Nutter McClennen & Fish

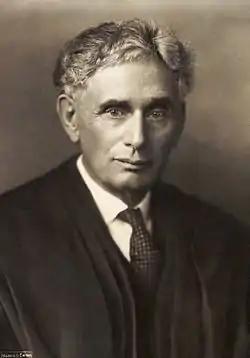
Louis Brandeis

The law firm was founded in 1879 by Harvard Law School classmates Samuel D. Warren II and Louis Brandeis. The firm operated under the name Warren & Brandeis until 1897, although Warren left active practice in 1888 to take over his family's business. William Harrison Dunbar, son of a Harvard professor, joined the firm in 1886, and George Read Nutter joined in 1889. The firm took the name Brandeis Dunbar & Nutter in 1897 and kept that name until 1916. Brandeis himself practiced law with the firm for 35 years until he was nominated to the Supreme Court. the firm now has about 140 lawyers.